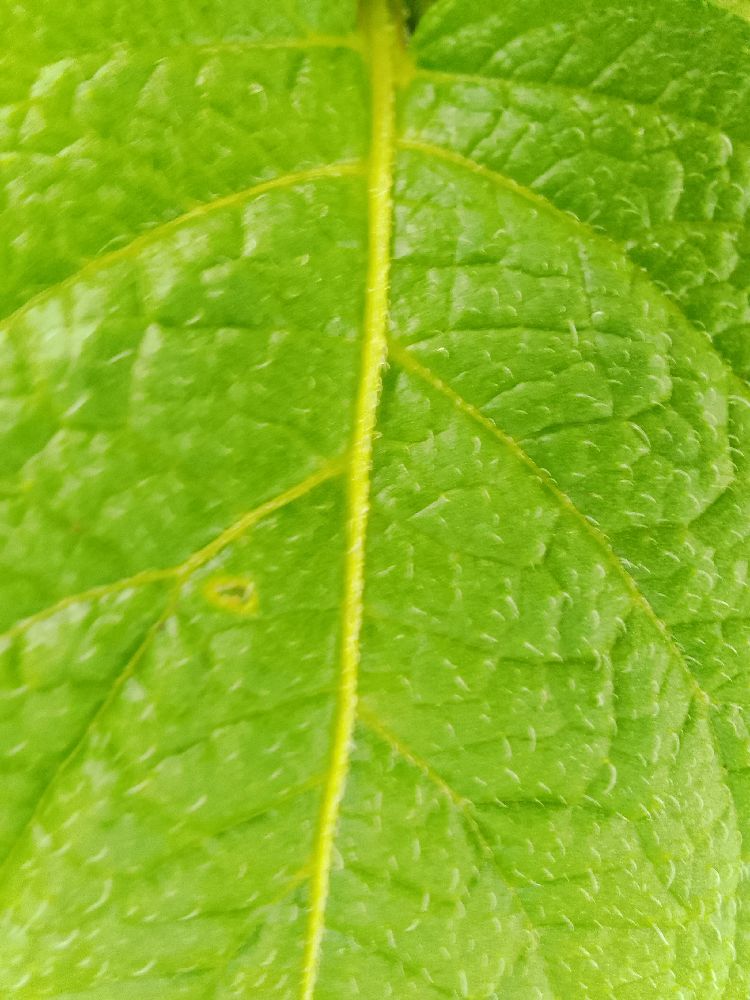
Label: Healthy